Batalhão Cemetery

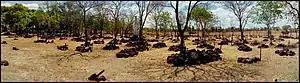
Batalhão Cemetery

Batalhão Cemetery is a cemetery located in the city of Campo Maior, Piauí, Brazil. It is a historical heritage site, listed in 1938 by the National Historic and Artistic Heritage Institute (IPHAN) and named National Monument in 1990 by the president José Sarney.